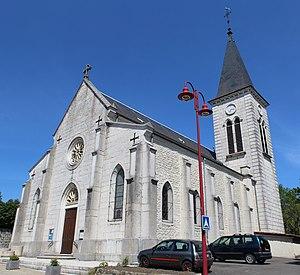
Église Saint-Antoine de Simandre-sur-Suran.
Simandre-sur-Suran est une commune française, située dans le département de l'Ain en région Auvergne-Rhône-Alpes.